Yuli Verdugo

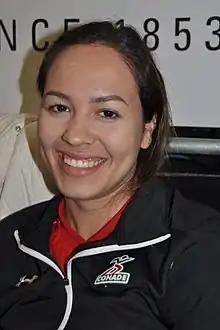
Yuli Verdugo (2018)

Yuli Paola Verdugo Osuna (born 29 June 1997) is a Mexican female track cyclist, representing Mexico at international competitions. She won the gold medal at the 2016 Pan American Track Cycling Championships in the team sprint.